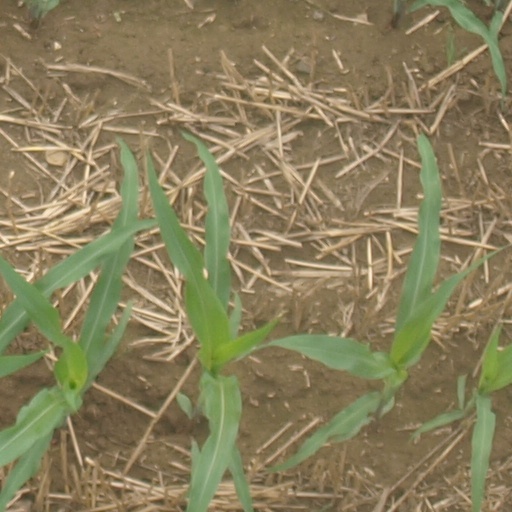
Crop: maize; corn